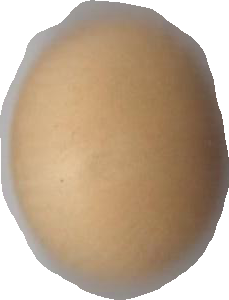
Variety: Dega